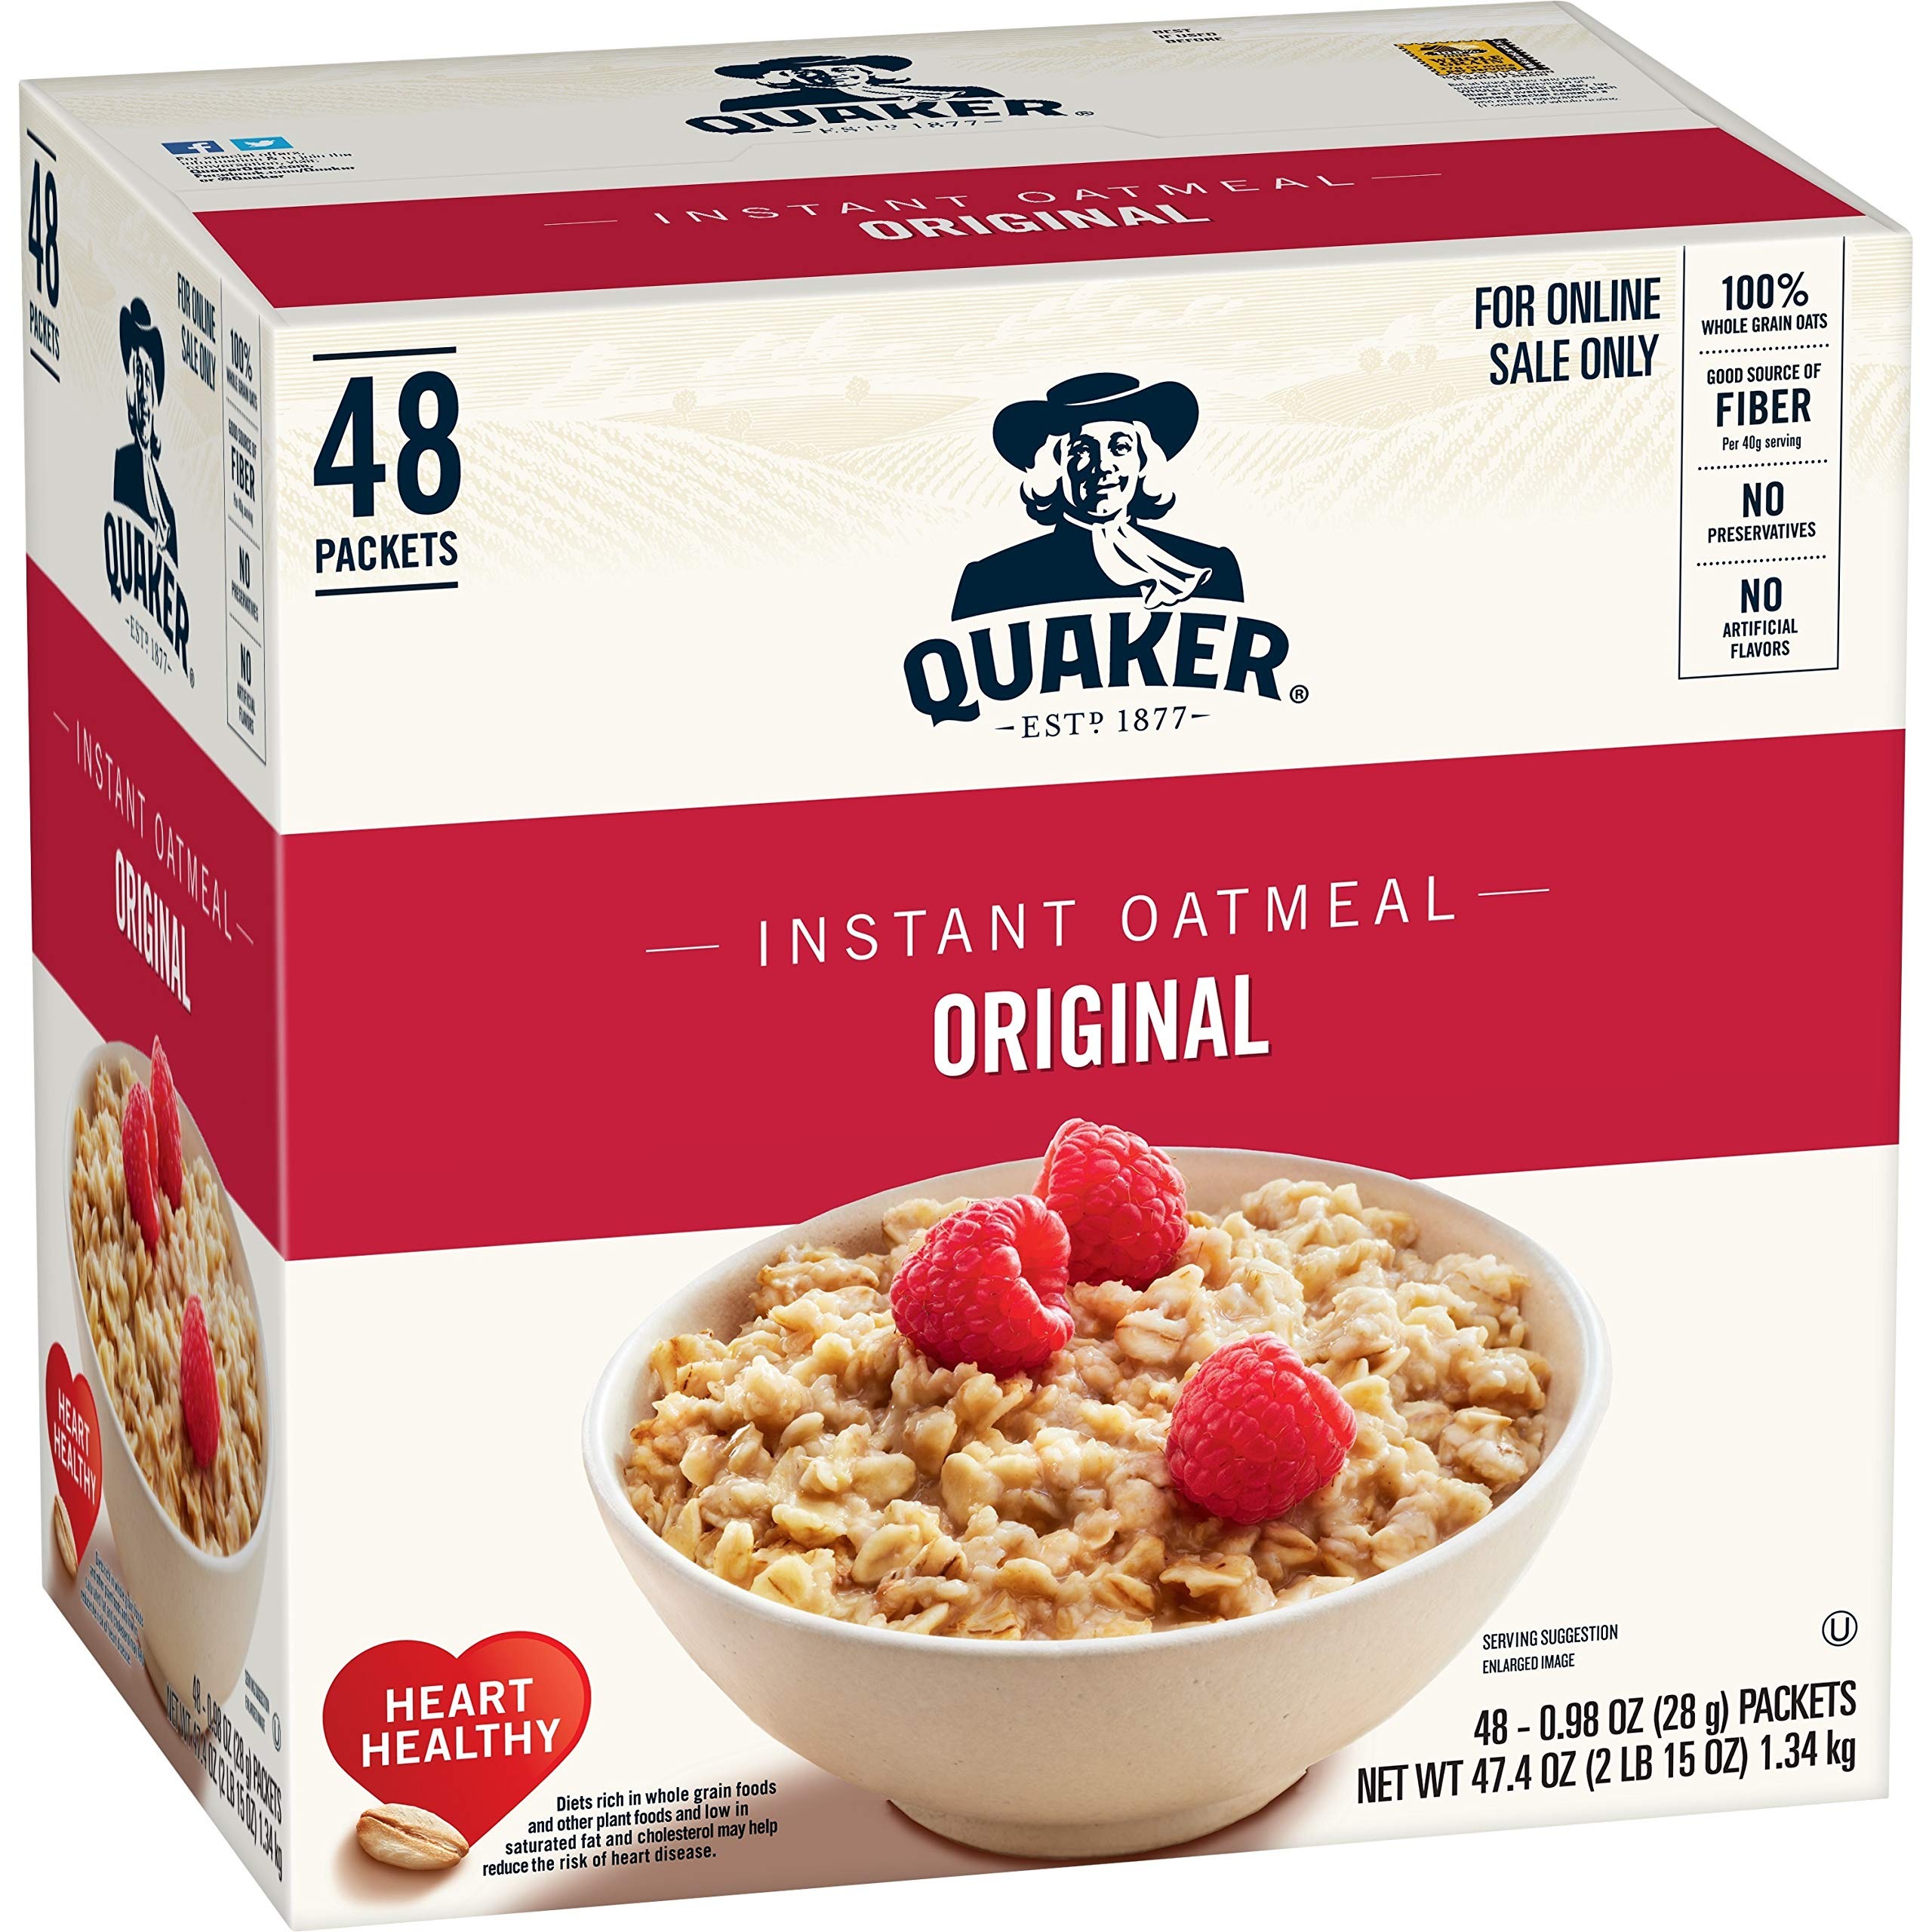
Item Name: Quaker Instant Oatmeal, Original, 48 Count, 0.98 oz Packets
Bullet Point 1: Made with heart healthy 100% whole grain Quaker Oats
Bullet Point 2: Good source of calcium, iron and 6 other essential vitamins and minerals
Bullet Point 3: Cooks in 90 seconds in the microwave
Value: 47.04
Unit: Ounce

Price: 11.295